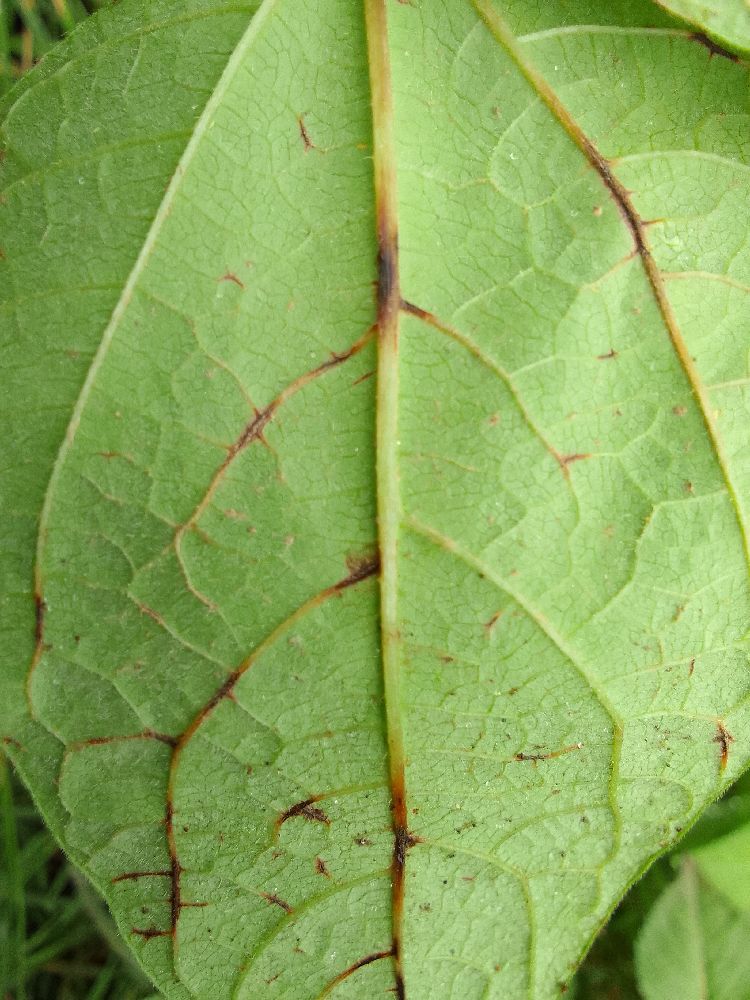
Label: anthracnose